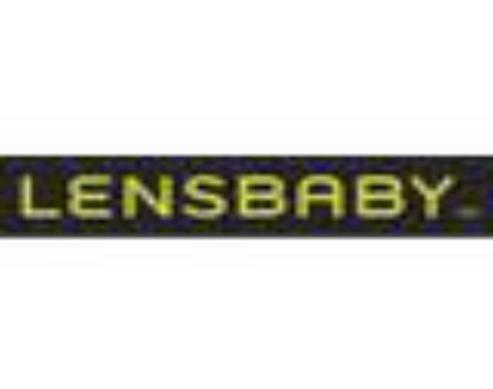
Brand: lensbaby
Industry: Electronic